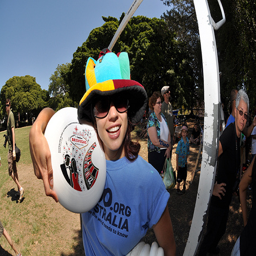
A woman holding a white frisbee standing next to a pole.
A very pretty girl in a funny hat with a disc.
A girl with a frisbee smiles at the camera.
A woman holding a frisbee in a mirror
A girl showing off her frisbee on a sunny day.